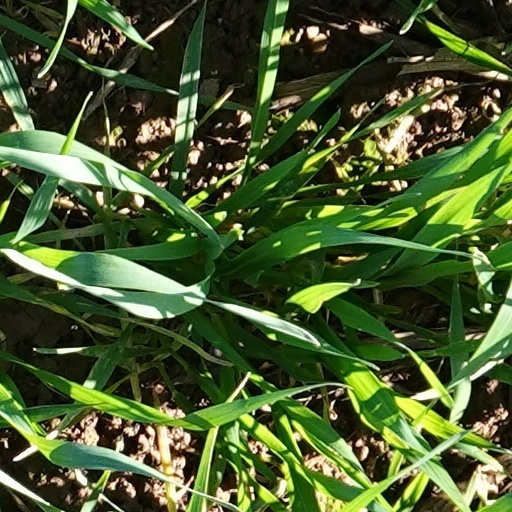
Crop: wheat